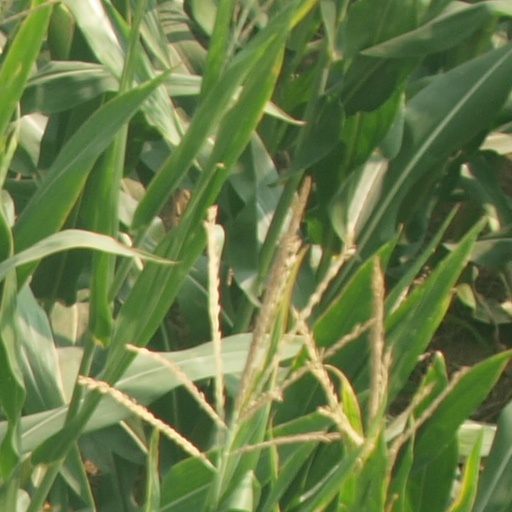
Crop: maize; corn